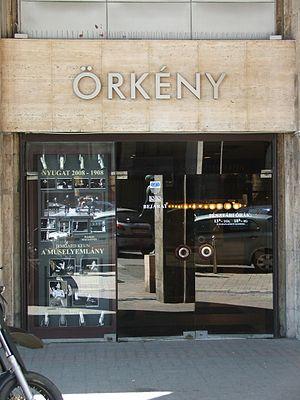
Le Théâtre István Örkény est un théâtre situé dans le 7ᵉ arrondissement de Budapest.